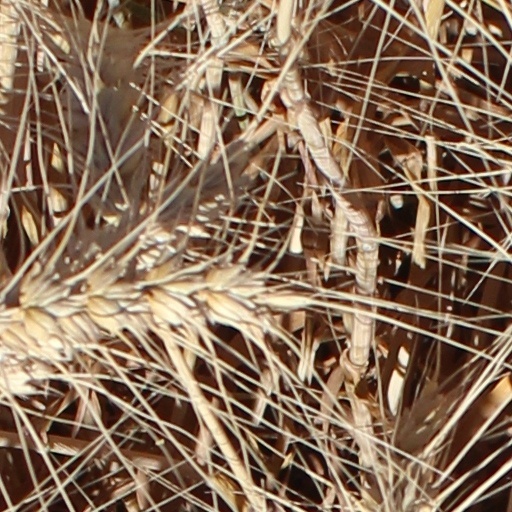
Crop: wheat